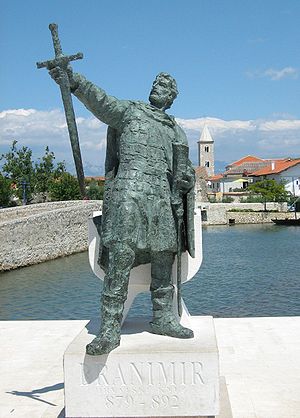
Kroatien / Historie / Kroatien i tidlig middelalder (frem til 925)
Moderne statue af hertug Branimir som paven anerkendte.
Kroatien er et land i Centraleuropa og tidligere republik i Jugoslavien. Landets areal udgør 56.542 km². Kroatien omfatter den dalmatiske kyst, øerne i Adriaterhavet og Slavonien – en del af den nordlige lavslette i det tidligere Jugoslavien. Mod nord grænser Kroatien op til Slovenien, mod syd til Bosnien og Hercegovina, Montenegro og Serbien, mod vest til Adriaterhavet, og mod øst også til Serbien og Montenegro. Et af de mest besøgte steder, foruden Adriaterhavets kyst, er Plitvice-søerne.